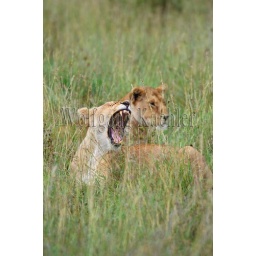
Tanzania, serengeti national park, lion pride in grass, lioness yawning